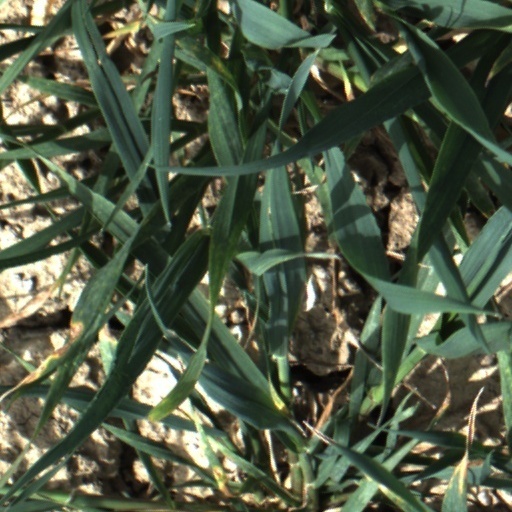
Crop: wheat